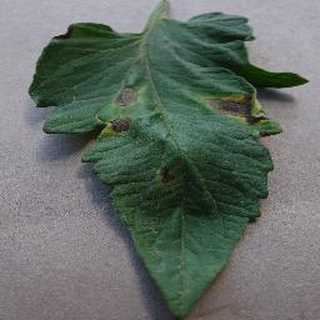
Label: tomato_early_blight